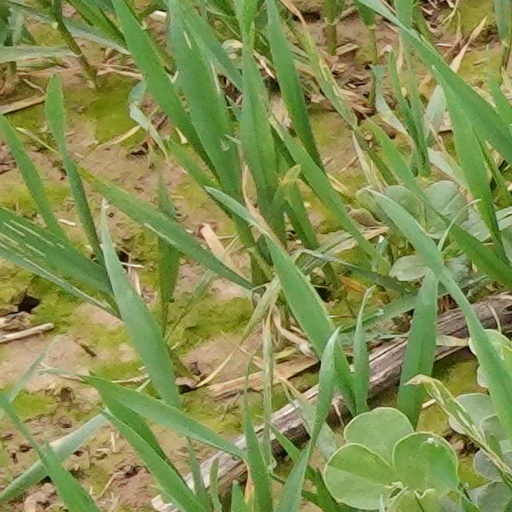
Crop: wheat